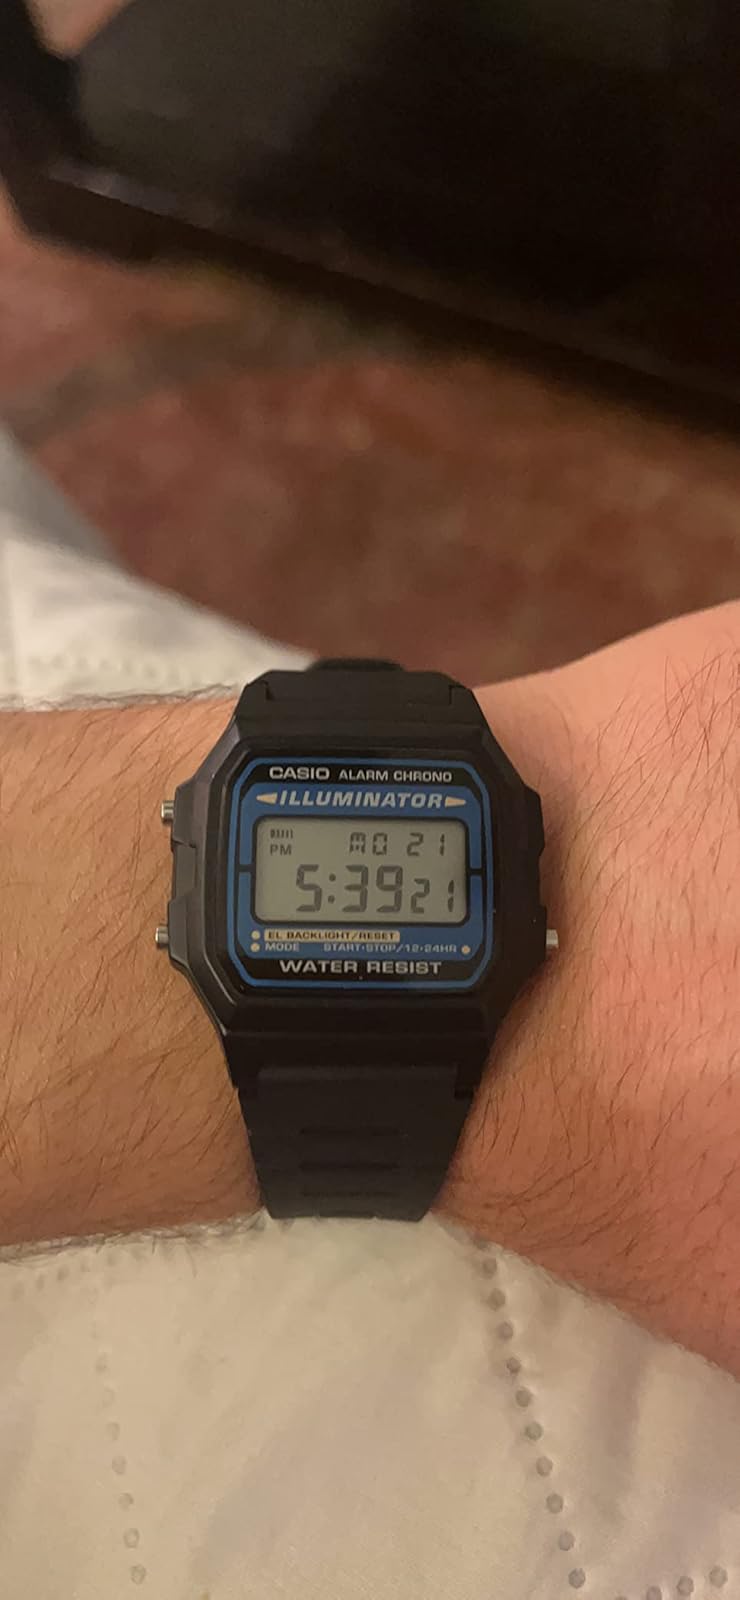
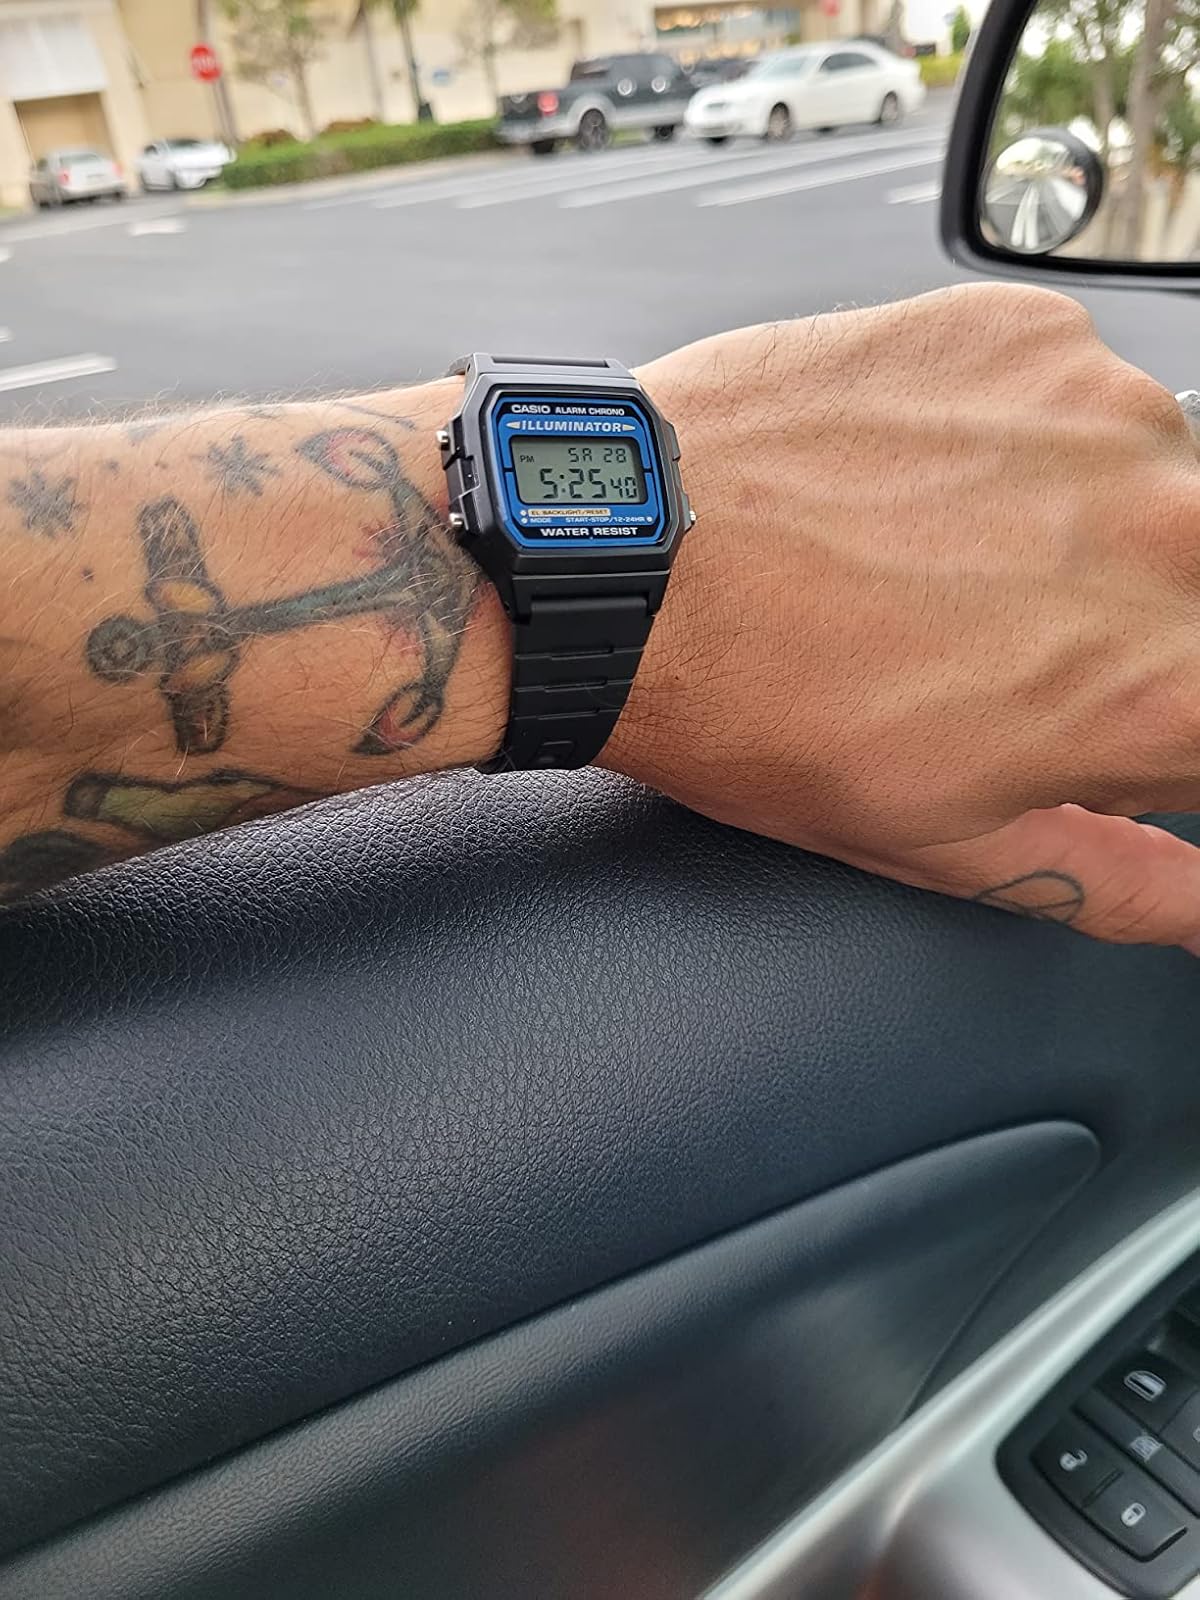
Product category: accessories_watch
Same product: yes